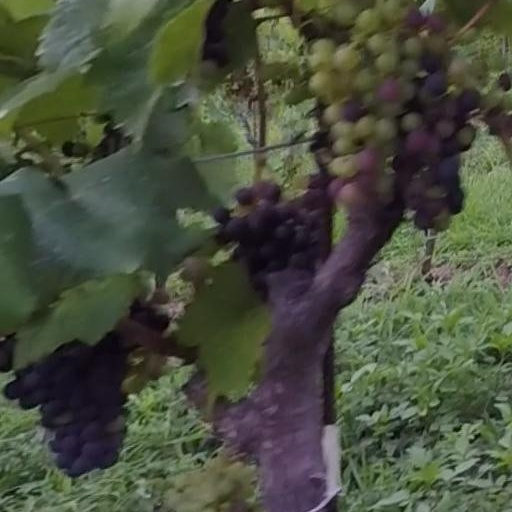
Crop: grape